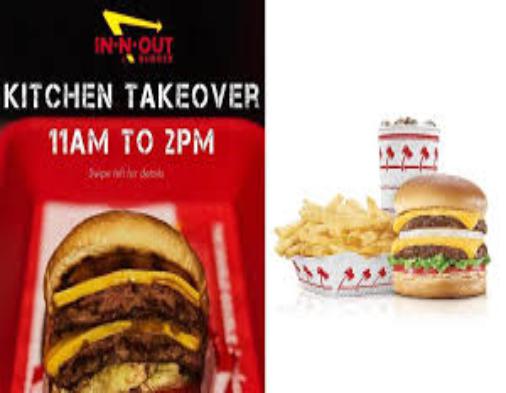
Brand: In-N-Out Burger
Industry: Food